Crystal Palace, London

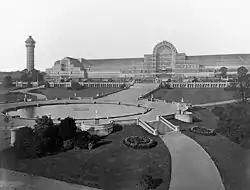
The Crystal Palace

The Crystal Palace, designed by Joseph Paxton, was a remarkable construction of prefabricated parts. It was a cast-iron and glass building originally erected in Hyde Park to house the Great Exhibition of 1851. Following the success of the exhibition, the Palace was moved and reconstructed in 1854 in a modified and enlarged form in the grounds of the Penge Place estate at Sydenham Hill. The buildings housed the Crystal Palace School of Art, Science, and Literature and Crystal Palace School of Engineering. It attracted visitors for over seven decades.